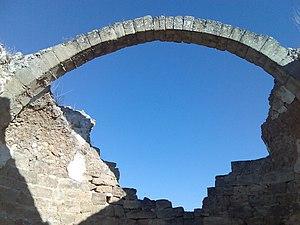
Recopolis ou Reccopolis est un site archéologique espagnol wisigotique, situé près du village de Zorita de los Canes, dans la province de Guadalajara en Castille.